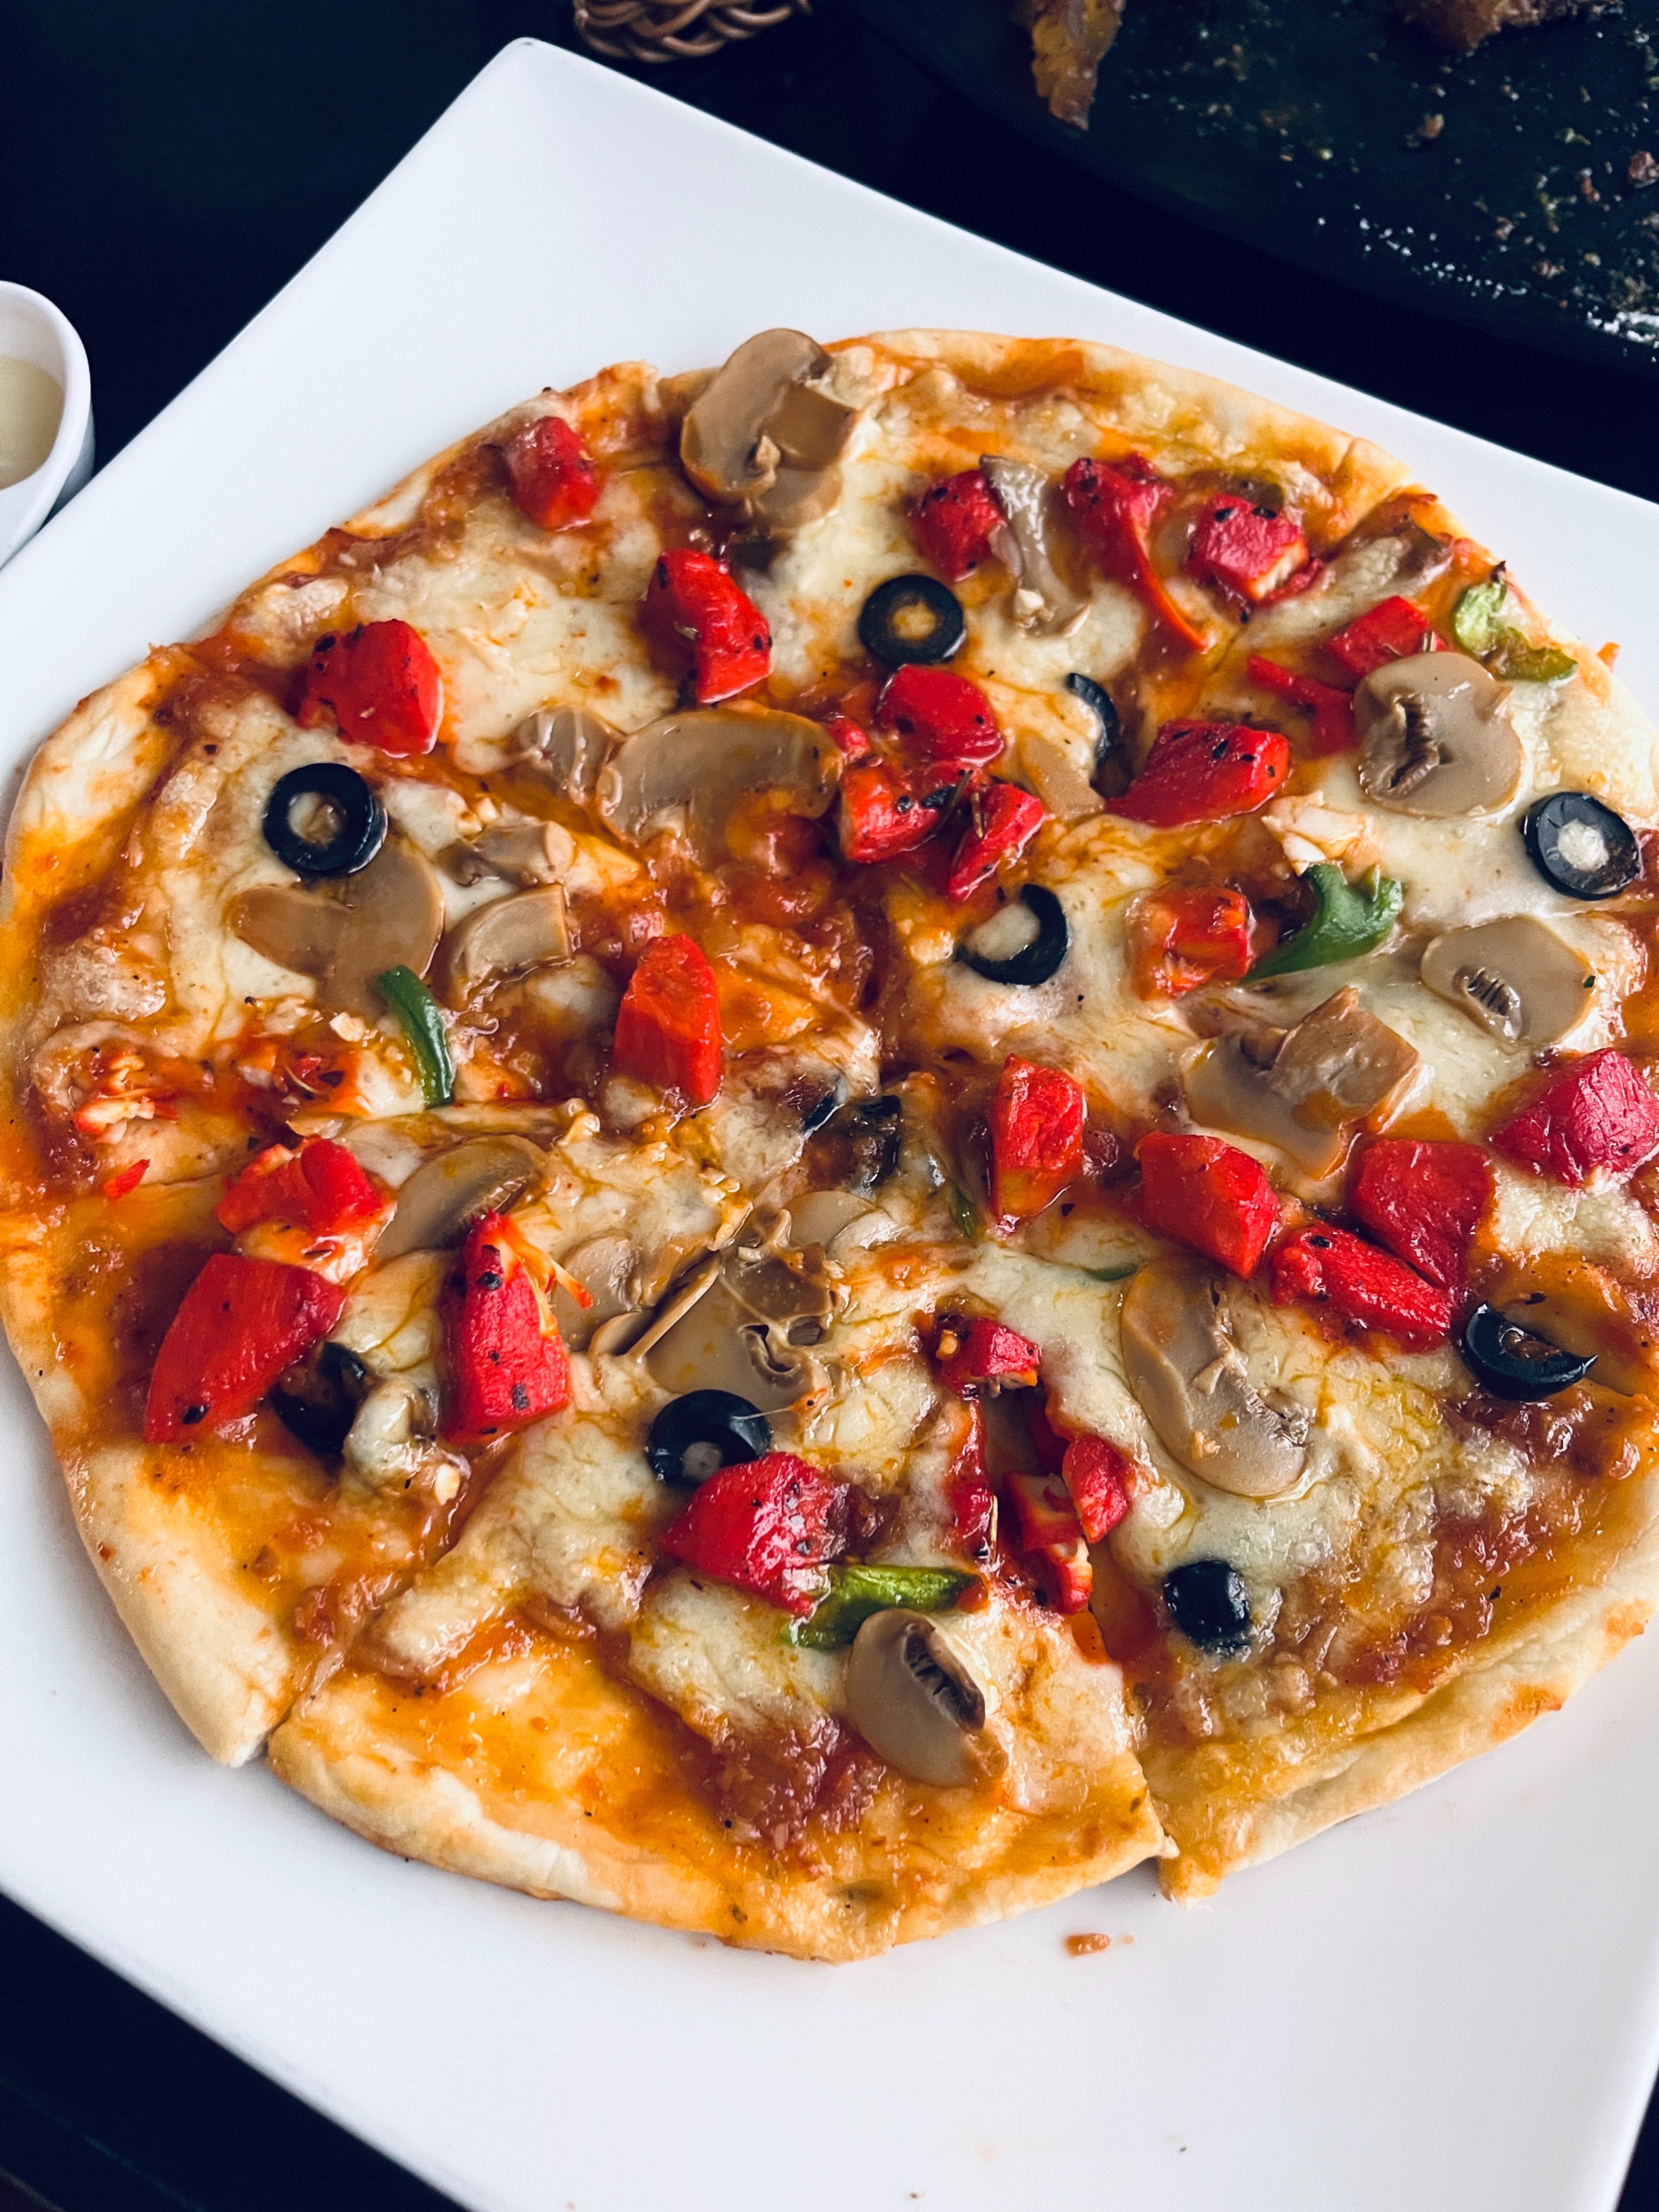
food, pizza, tableware, recipe, fast food, ingredient, staple food, baked goods, california style pizza, pizza cheese, plate, cuisine, produce, dish, meat, finger food, junk food, garnish, serveware, comfort food, cup, baking, flatbread, cooking, gluten, processed cheese, culinary art, italian food, saucer, drinkware, georgian cuisine, american food, dishware, supper, bread, vegetable, breakfast, side dish, french food, Take out food, indian cuisine, mexican food, mixture, dessert, vegetarian food, porcelain